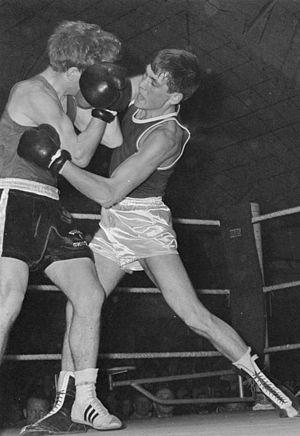
Valerian Sergueïevitch Sokolov est un boxeur soviétique né le 30 août 1946 à Shibaylovo, république socialiste soviétique autonome tchouvache.